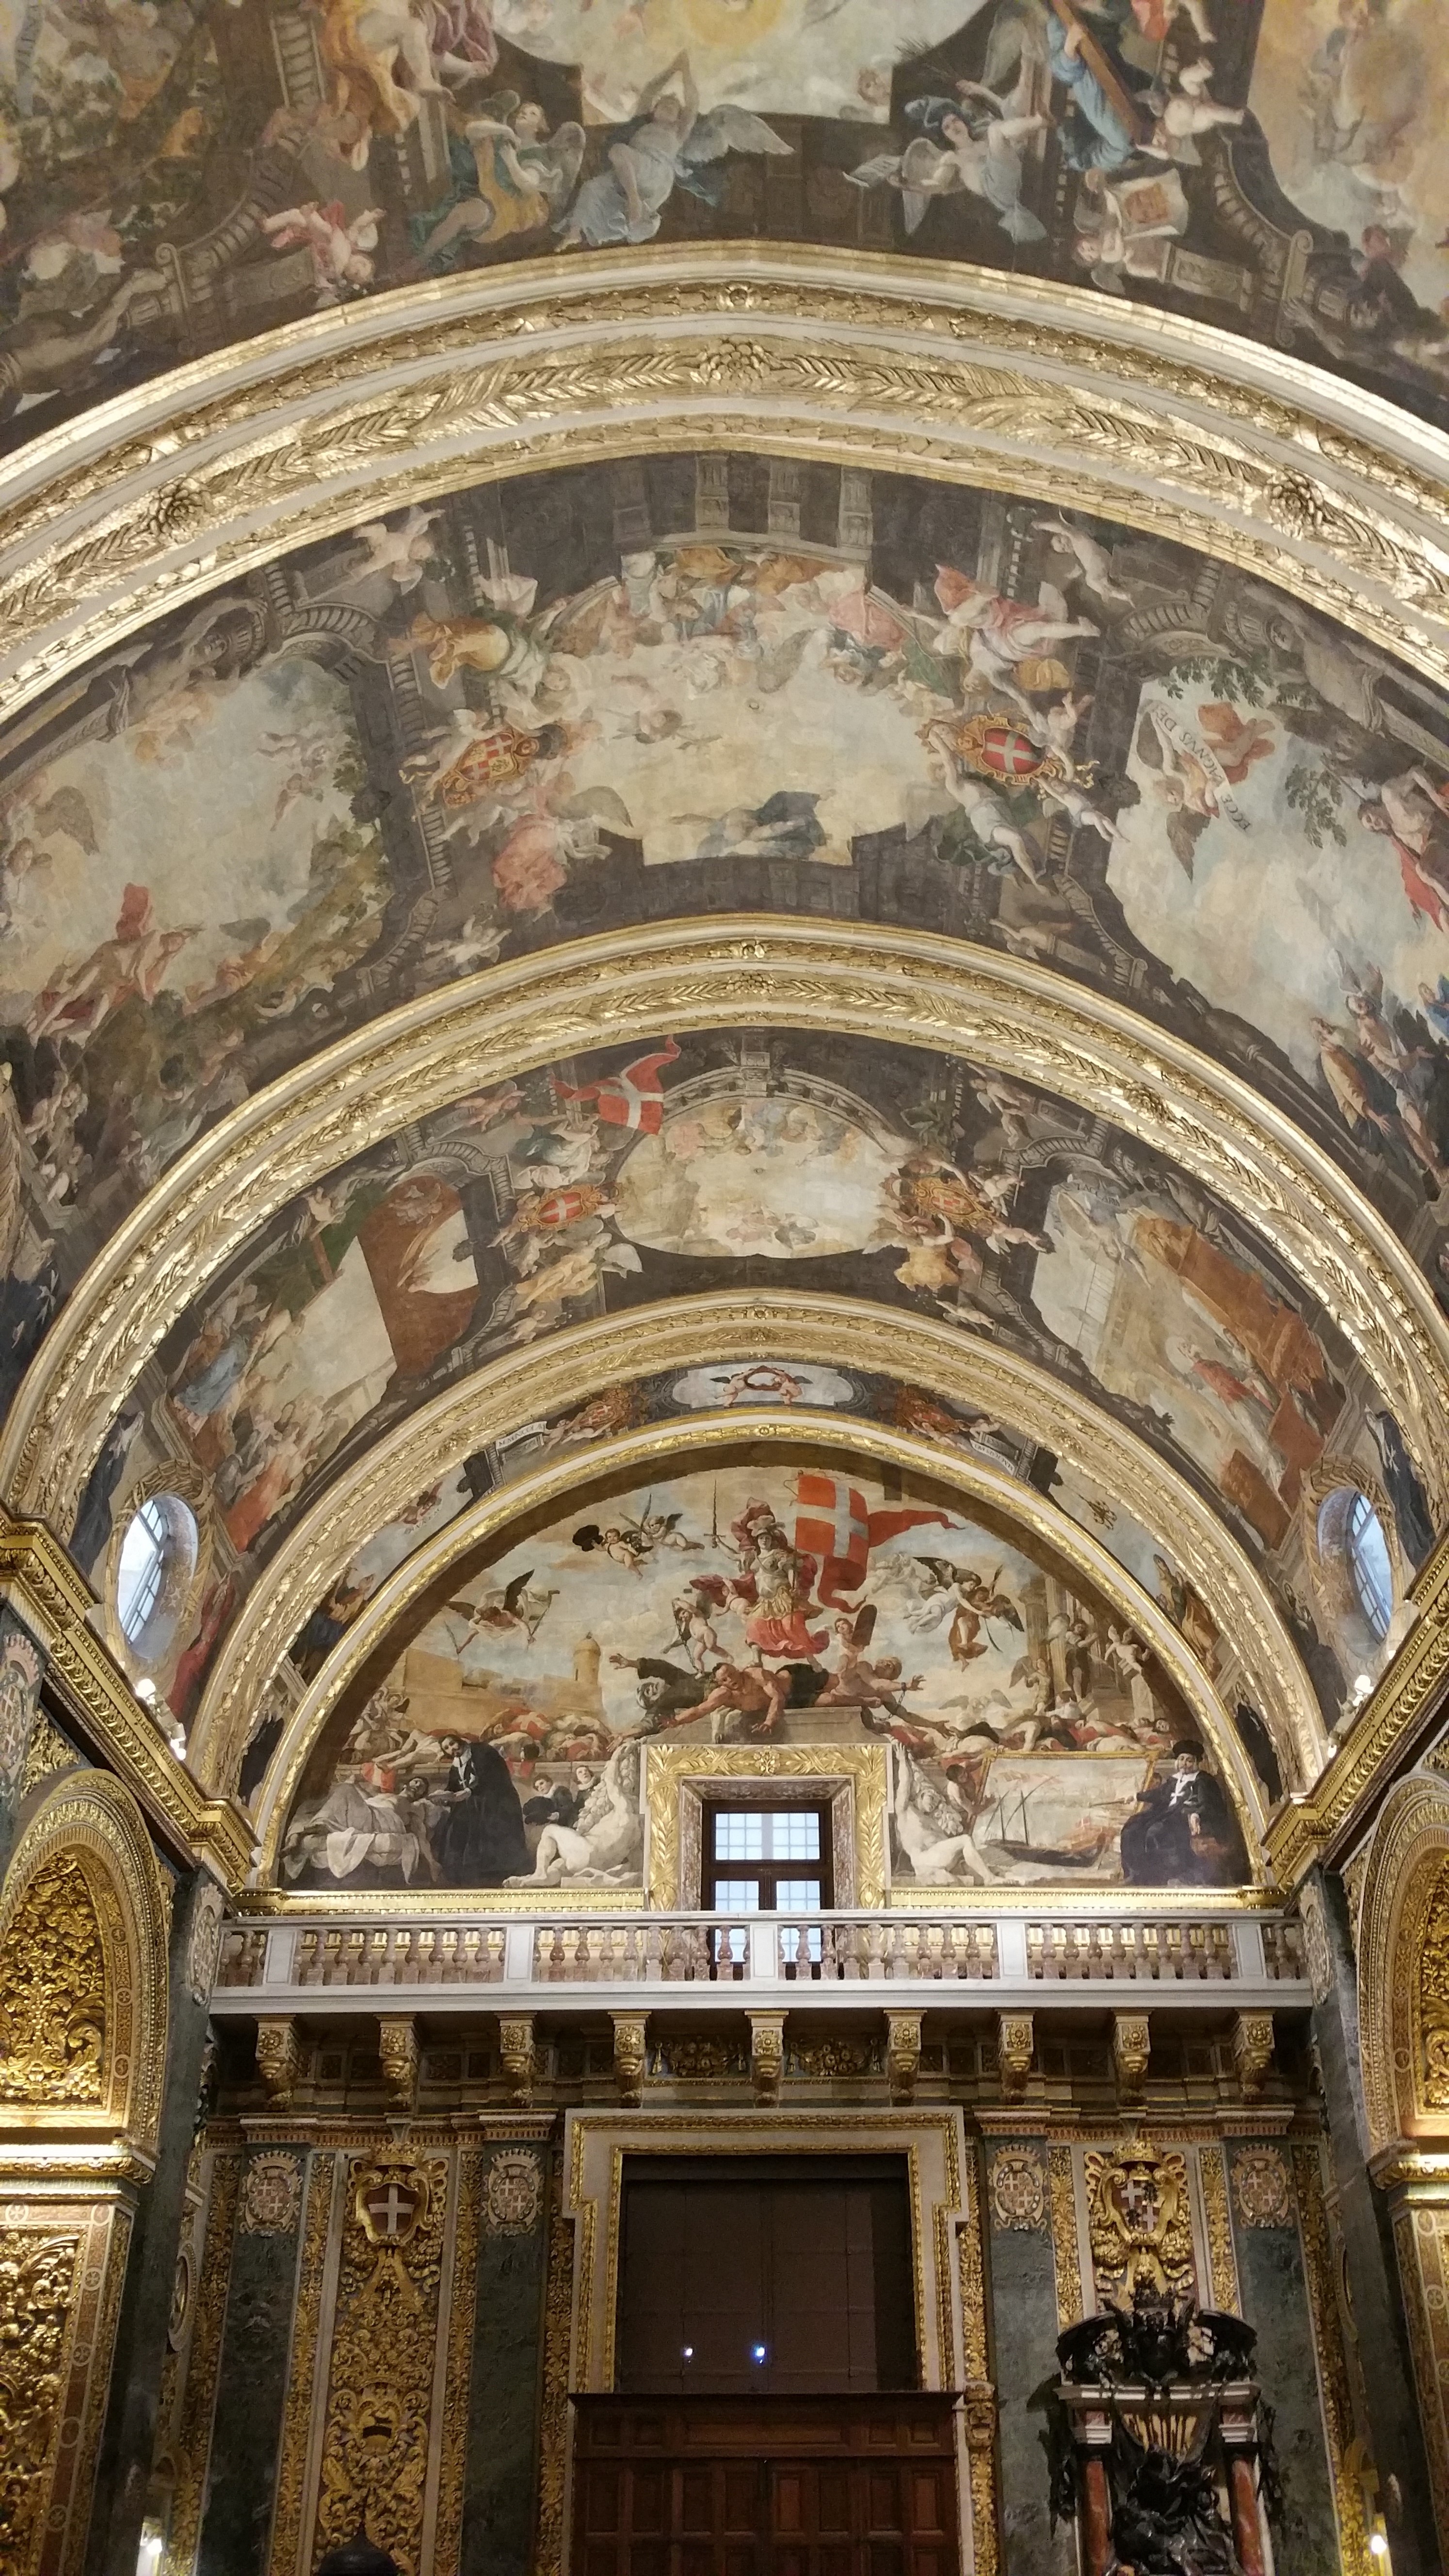
architecture, building, city, arch, facade, church, cathedral, chapel, place of worship, baptistery, synagogue, malta, basilica, dome, ancient rome, st john, valletta, ancient history, byzantine architecture, st john's co cathedral